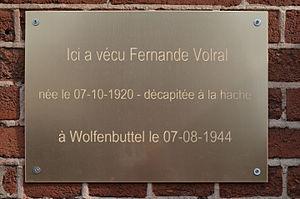
Charleroi (Belgique) - plaque pour Fernande Volral - avenue des Alliées
Fernande Volral, née à Champigneulles en France, le 7 octobre 1920 et morte exécutée à Wolfenbüttel le 7 août 1944, est une résistante belge de la Seconde Guerre mondiale.